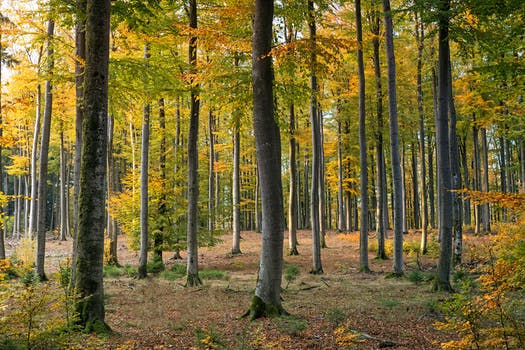
Label: No Watermark